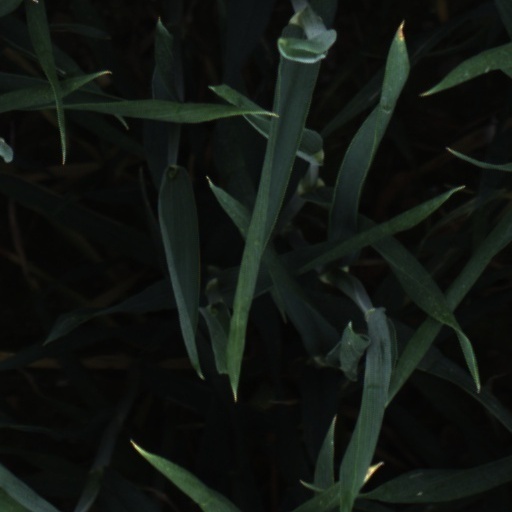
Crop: wheat